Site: brandenburg
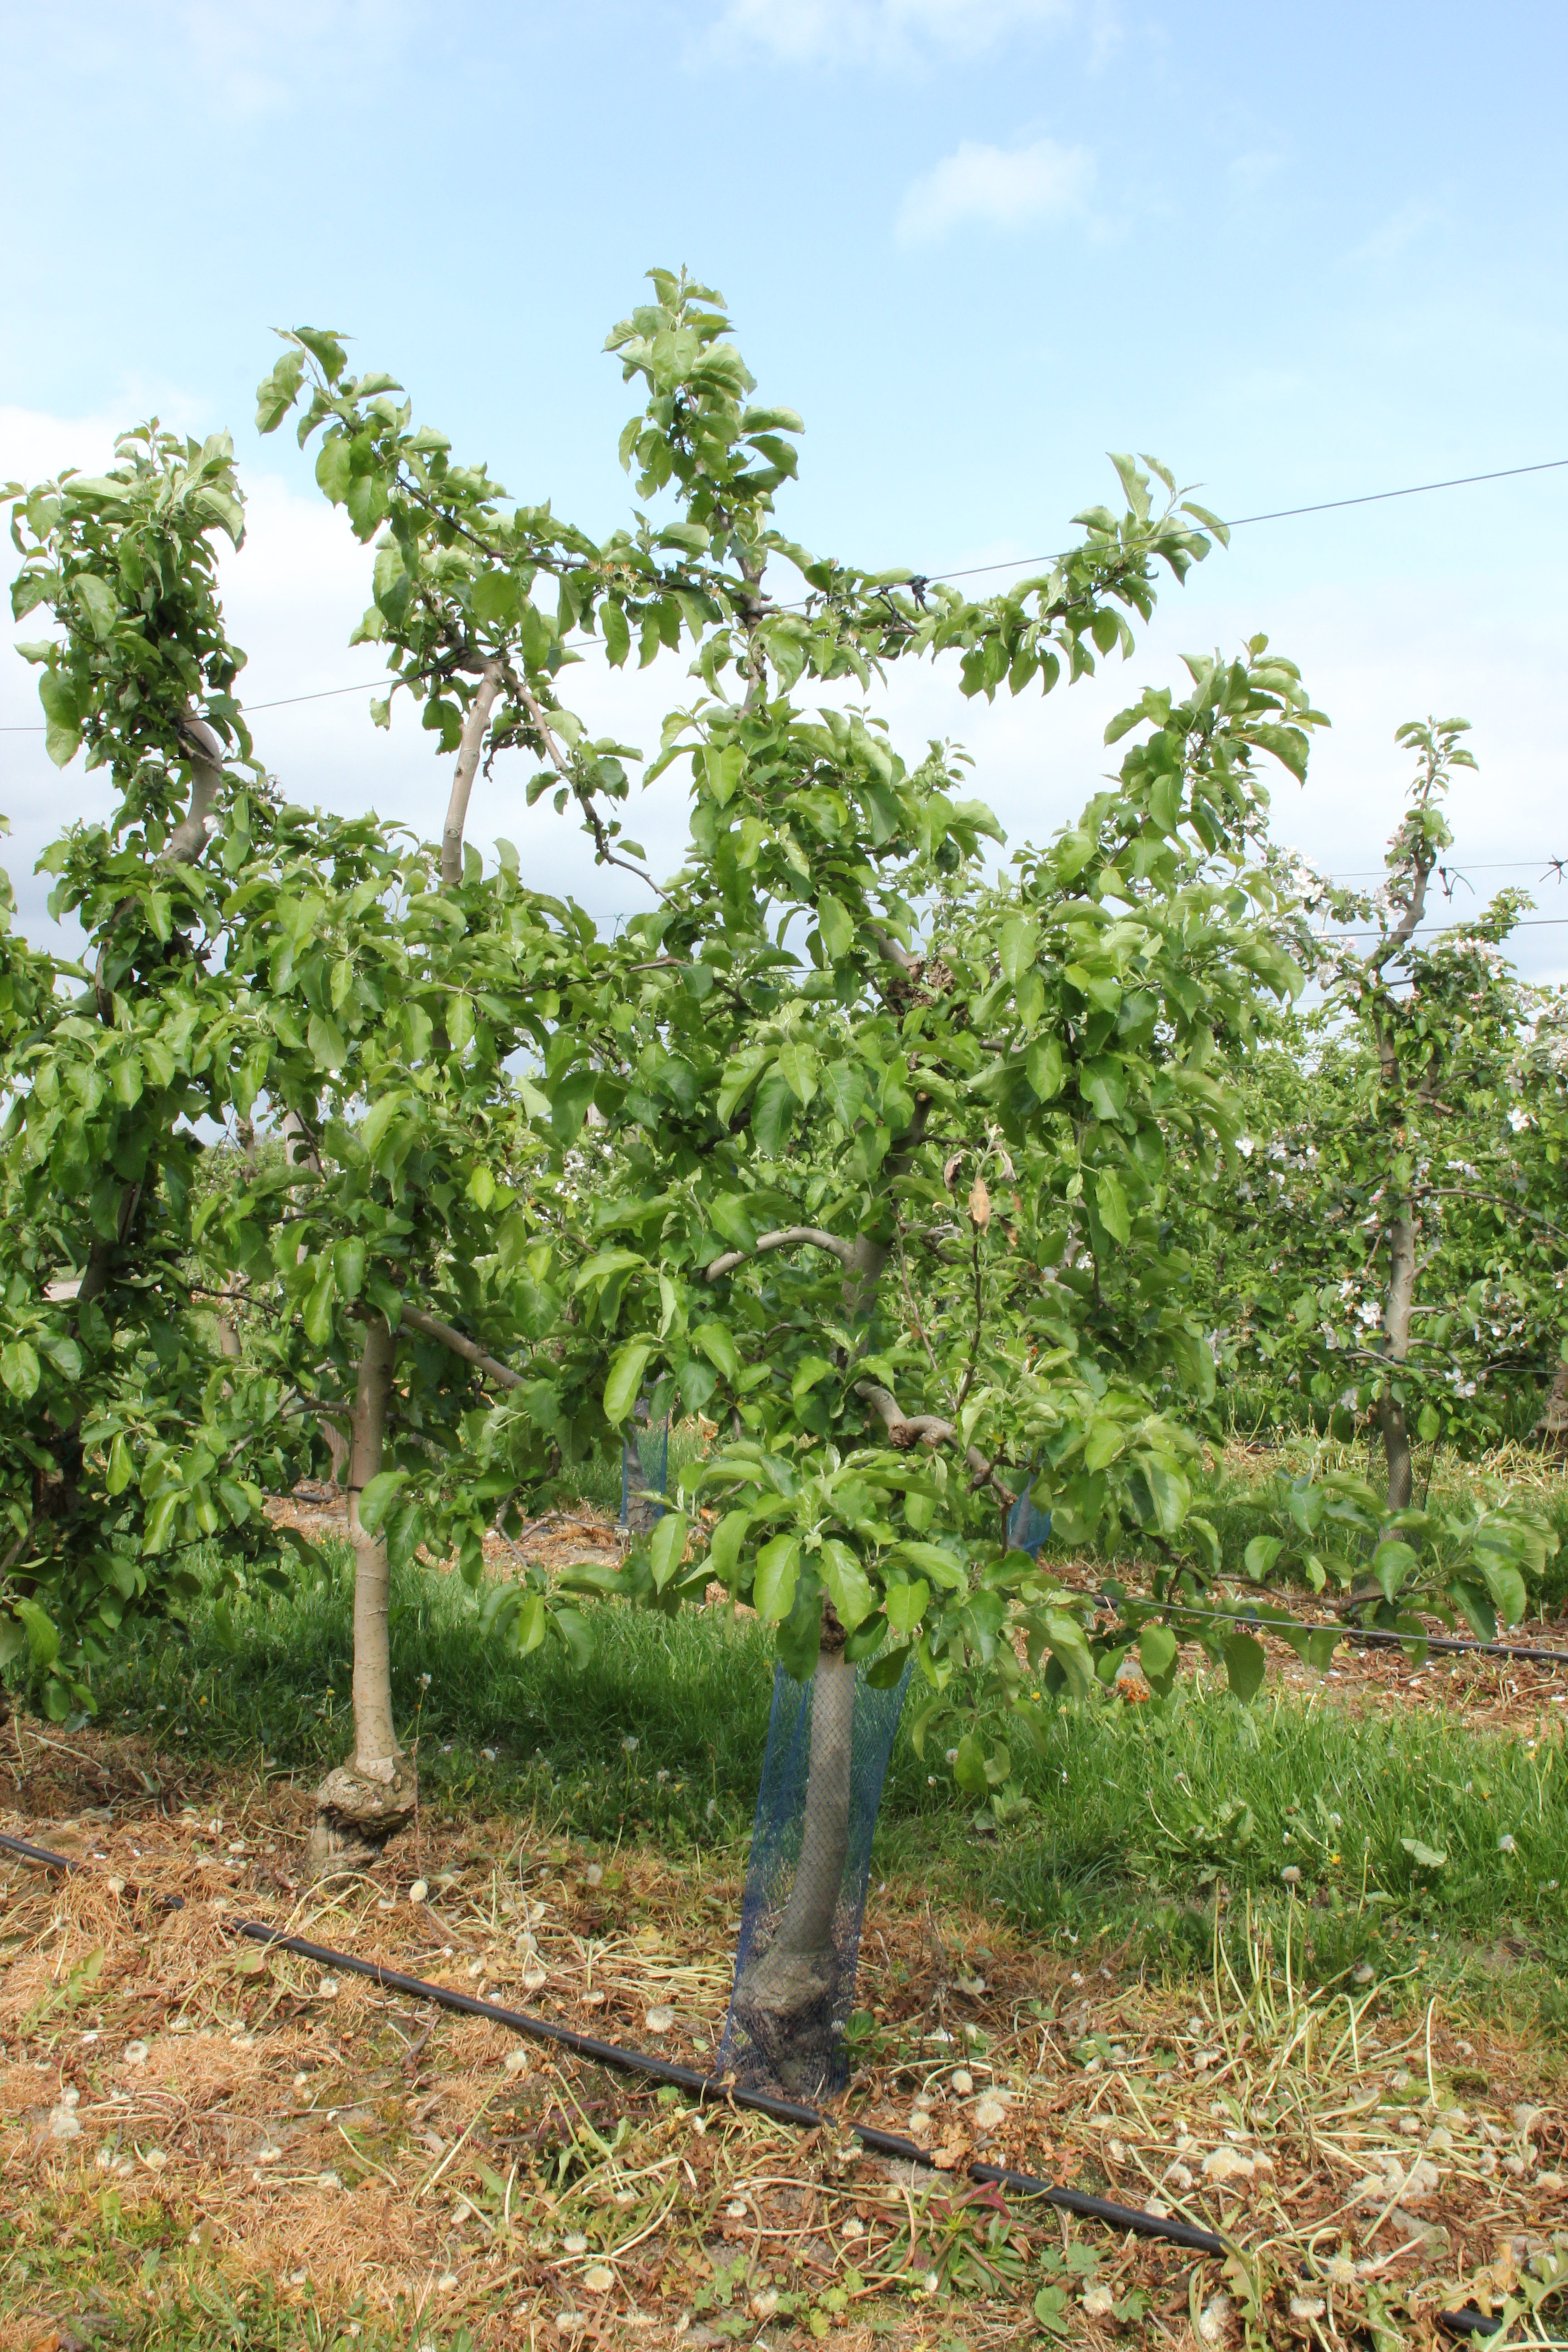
Growth stage (BBCH 67): Flowering